New York soul

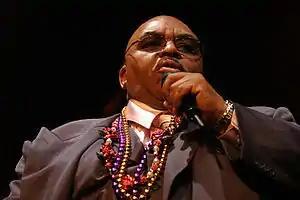
Solomon Burke performing in 2008.

While there were a number of New York soul labels, including Scepter, Sue, Shout and Colla, the most well-known label was Atlantic records, which dominated 1960s soul. Atlantic records singers included Solomon Burke, Doris Troy and Aretha Franklin. 1967-68 was a peak period for Atlantic, as the string of hits coming from the Stax roster was augmented by the tremendous crossover success of Franklin, who shot to fame, becoming the preeminent female soul artist of the era, and earning the title "Queen of Soul". Jerry Wexler signed Franklin to Atlantic in January 1967 after the expiry of her contract with Columbia Records. She had a run of seven consecutive singles that made both the US pop and soul Top 10, and of which five were million-sellers; "I Never Loved A Man (The Way I Love You)" (b/w "Do Right Woman") (soul #1, pop #9), "Respect" (soul and pop #1), "Baby, I Love You" (soul #1, pop #4), "(You Make Me Feel Like) A Natural Woman" (soul #2, pop #8), "Chain of Fools" (soul #1, pop #2), "Since You've Been Gone" (1968, soul #1, pop #5) and "Think" (1968, soul #1, pop #7).